Pazhayarai Vadathali

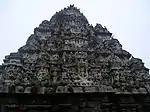
view of the vimanam, the roof of the sanctum

The temple priests perform the "puja" (rituals) during festivals and on a daily basis. Like other Shiva temples of Tamil Nadu, the priests belong to the Shaiva community, a Brahmin sub-caste. The temple rituals are performed six times a day; Ushathkalam at 5:30 a.m., Kalasanthi at 8:00 a.m., Uchikalam at 10:00 a.m., Sayarakshai at 5:00 p.m., Irandamkalam at 7:00 p.m. and Ardha Jamam at 8:00 p.m. Each ritual comprises four steps: "abhisheka" (sacred bath), "alangaram" (decoration), "naivethanam" (food offering) and "deepa aradanai" (waving of lamps) for both Someswarar and Amman. The worship is held amidst religious instructions in the Vedas (sacred texts) read by priests and prostration by worshippers in front of the temple mast. There are weekly rituals like ' (Monday) and ' (Friday), fortnightly rituals like "pradosham" and monthly festivals like "amavasai" (new moon day), "kiruthigai", "pournami" (full moon day) and "sathurthi". The major festival of the temple, the "Brahmotsavam", is celebrated during the Tamil month of Chittirai (April–May). During the same month, in the Rohini star, special "poojas" are performed for Mangayarkarasiyar.